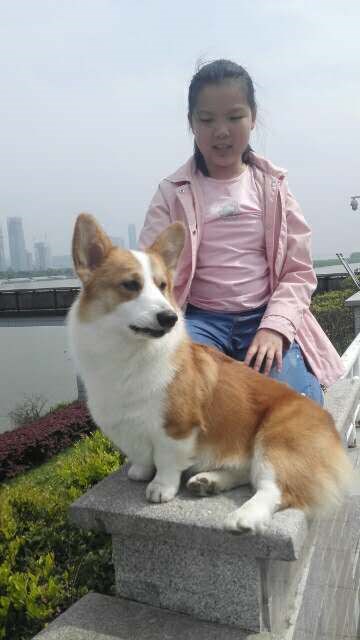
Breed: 2909-n000116-Cardigan